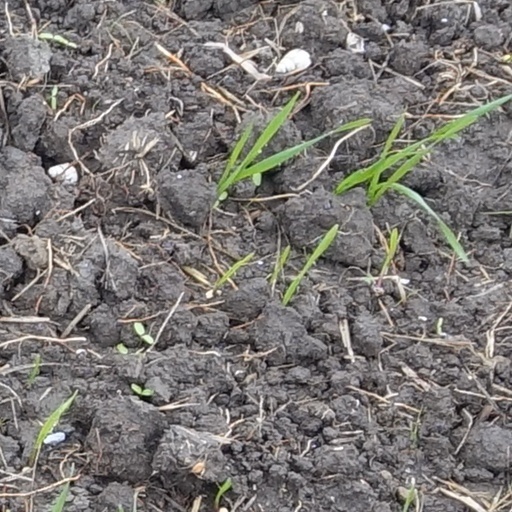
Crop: wheat